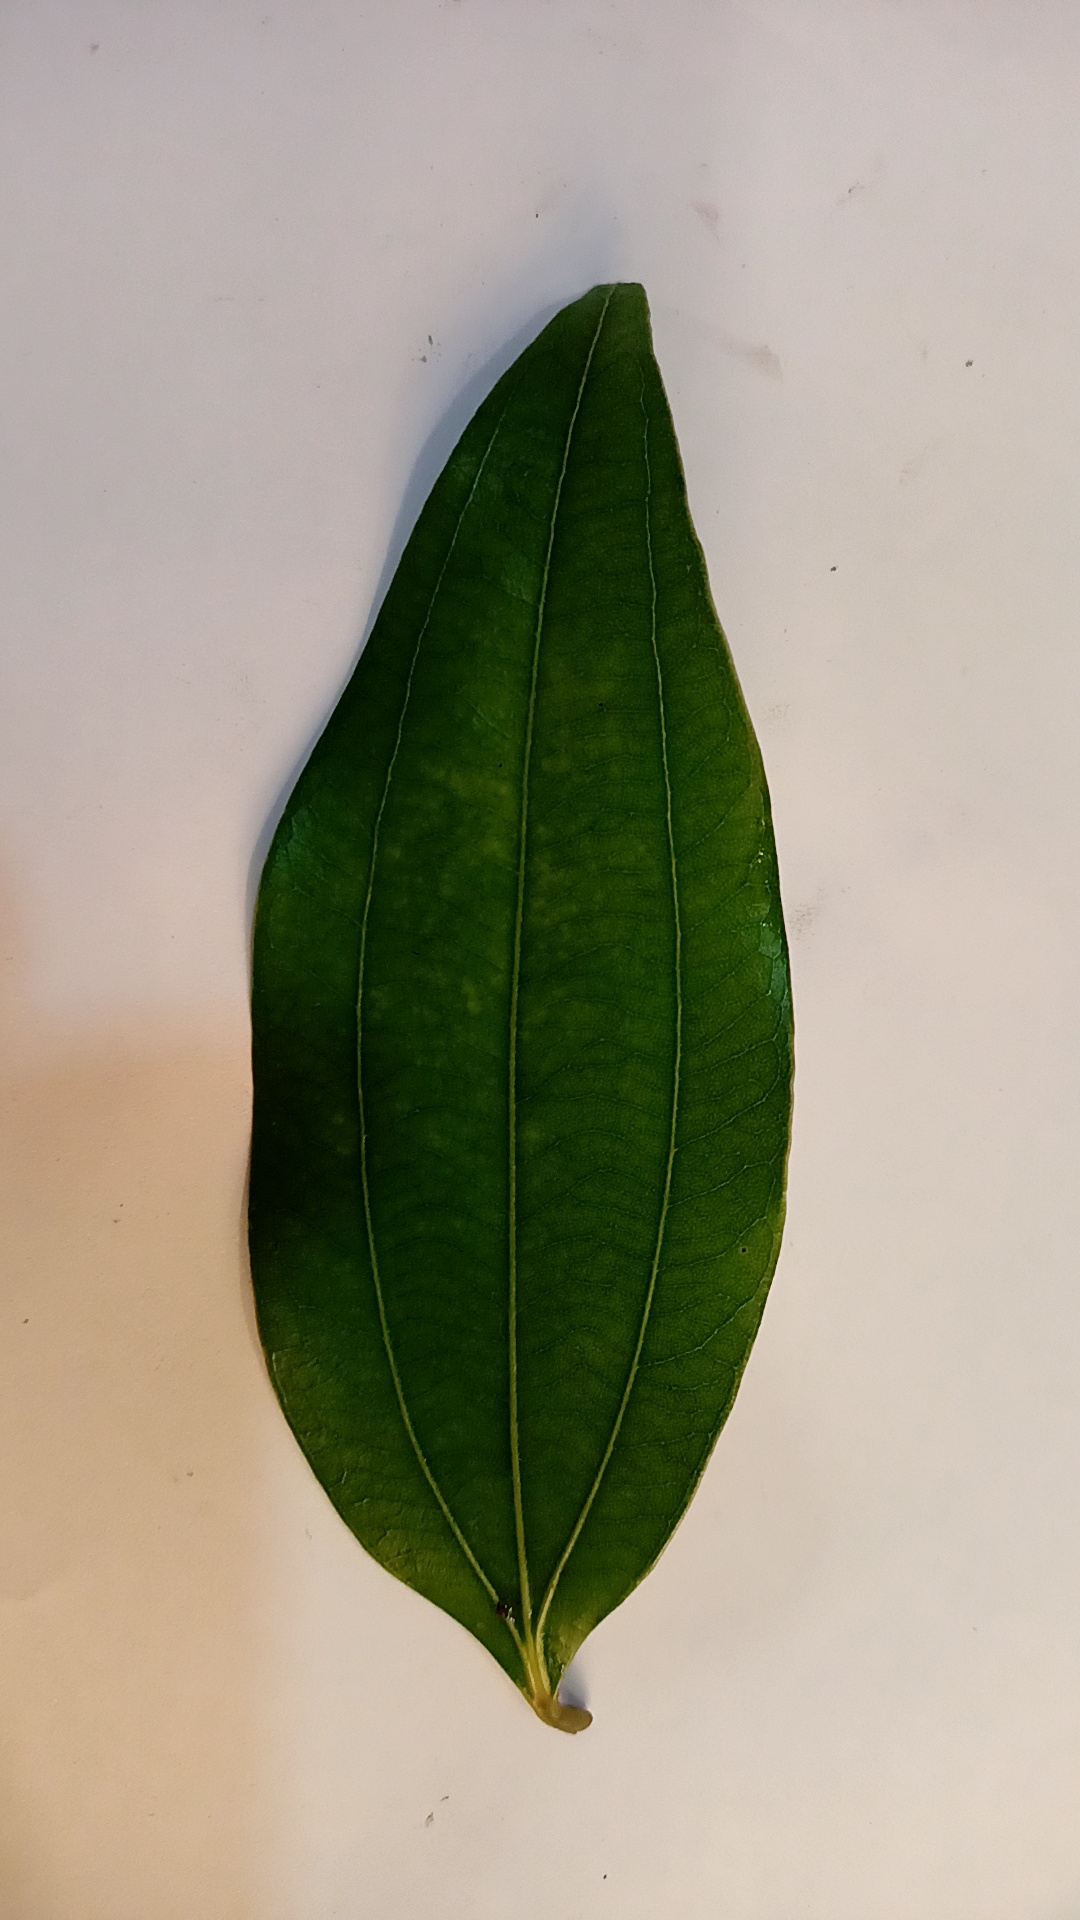
Label: Healthy